The Letter Black

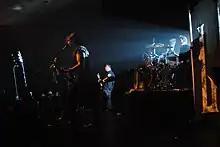
The Letter Black in 2011.

The Letter Black started out as a praise team at their local church with Sarah and her husband Mark as a duo on vocals under the name "Breaking the Silence". Later when they were signed to Tooth & Nail Records they changed the name of the band to "The Letter Black". In 2008, Sarah Anthony was featured on the Pillar album "For the Love of the Game", singing on the track "I Fade Away". The band often does 150 shows or more a year and has shared the stage with bands such as Skillet, Decyfer Down, Red, and Hawk Nelson. They performed as the opening act for Skillet in the "2010 Awake and Alive Tour" and for the Thousand Foot Krutch "Welcome to the Masquerade Tour".